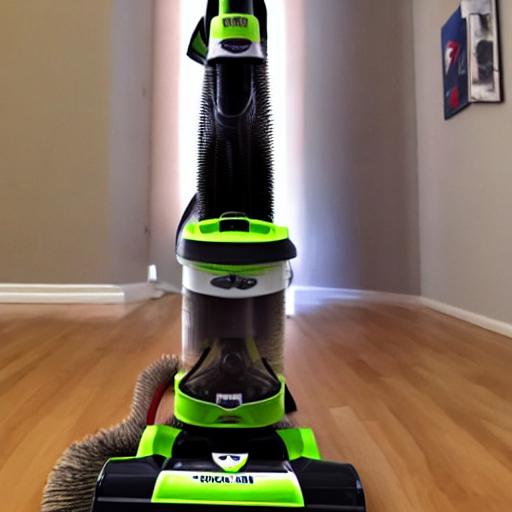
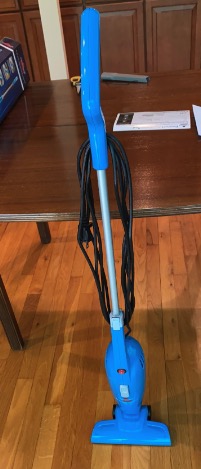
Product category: items_vacuum
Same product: no